Visual Basic (classic)

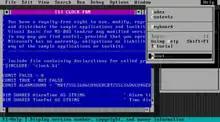
Visual Basic for MS-DOS

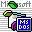
VB DOS icon

Classic Visual Basic was released before the commercial Internet, so learning VB programming skills involved using digital help resources shipped with the product, attending user group meetings, and buying books and magazines. A range of book publishers supplied materials for new and experienced VB programmers, including Microsoft Press, IDG Books, Howard W. Sams, O’Reilly, Osborne McGraw-Hill, Que, Sybex, Ventana Press, Wiley, Wrox, and Ziff Davis Press.